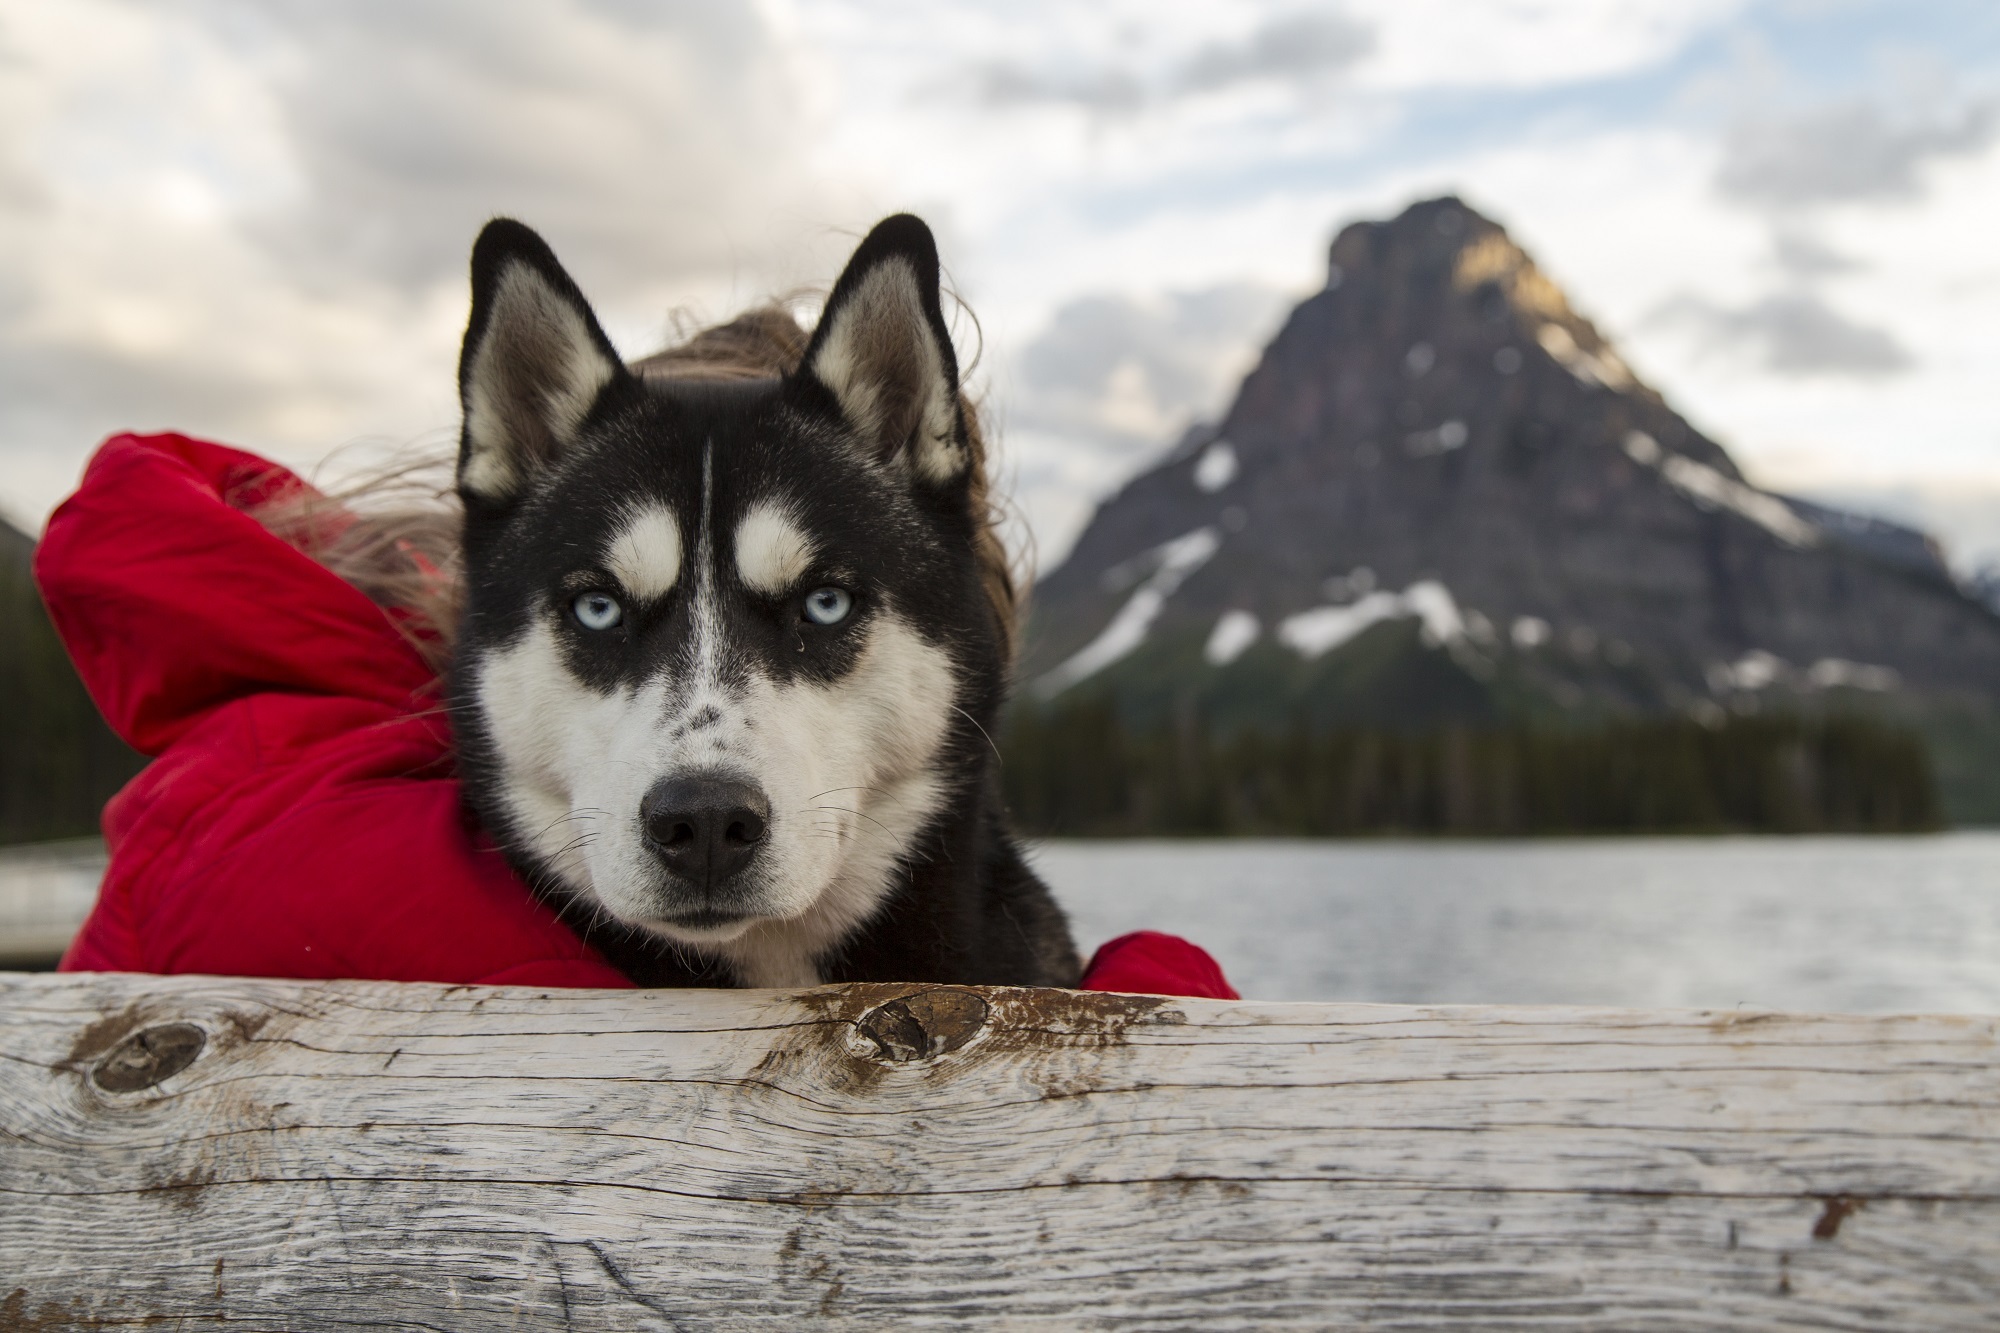
working, winter, dog, animal, canine, looking, pet, portrait, mammal, close up, outdoors, husky, eyes, head, vertebrate, domestic, sled dog, siberian husky, alaskan malamute, dog like mammal, dog breed group, greenland dog